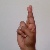
The image shows a hand gesture representing the letter 'R' in Indian Sign Language.